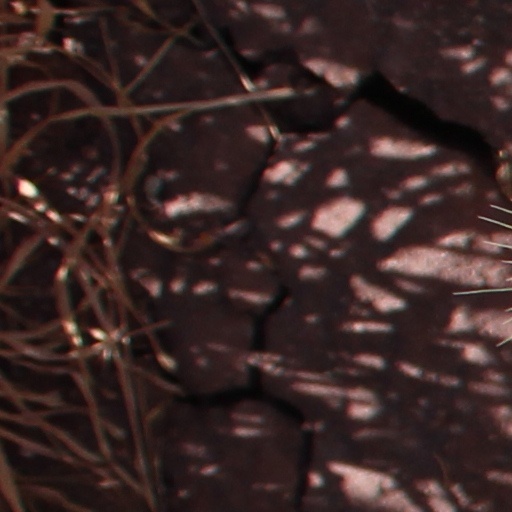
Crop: wheat